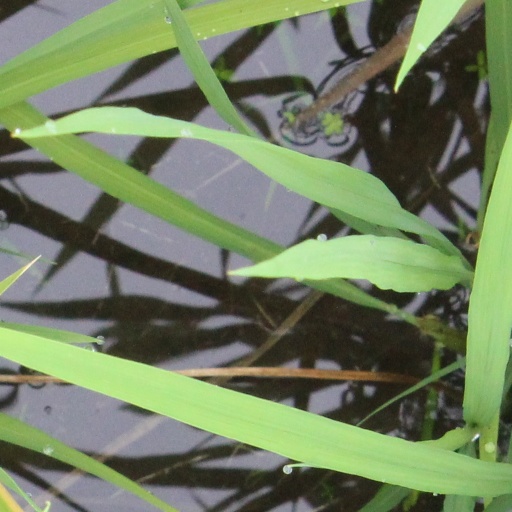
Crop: rice